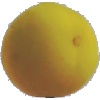
Label: Peach 2